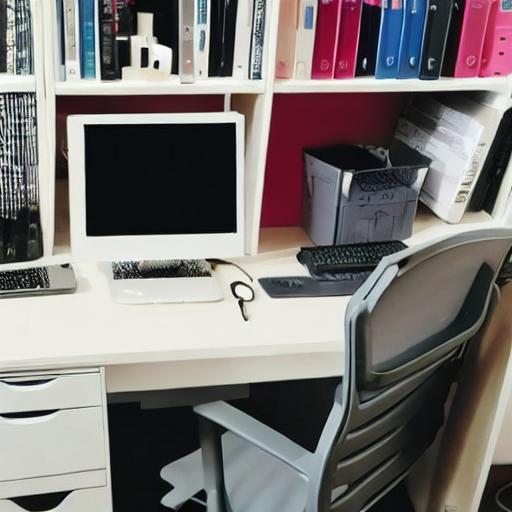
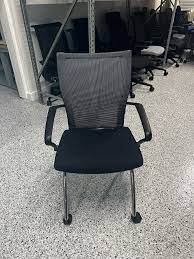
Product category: items_chair
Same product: no